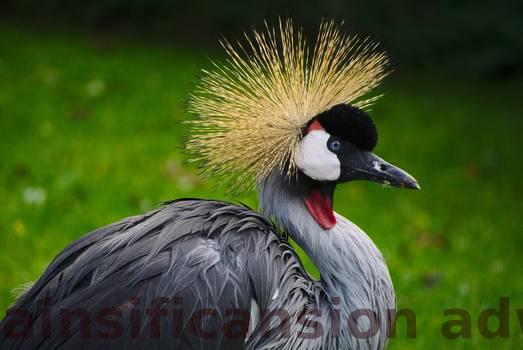
Label: Watermark